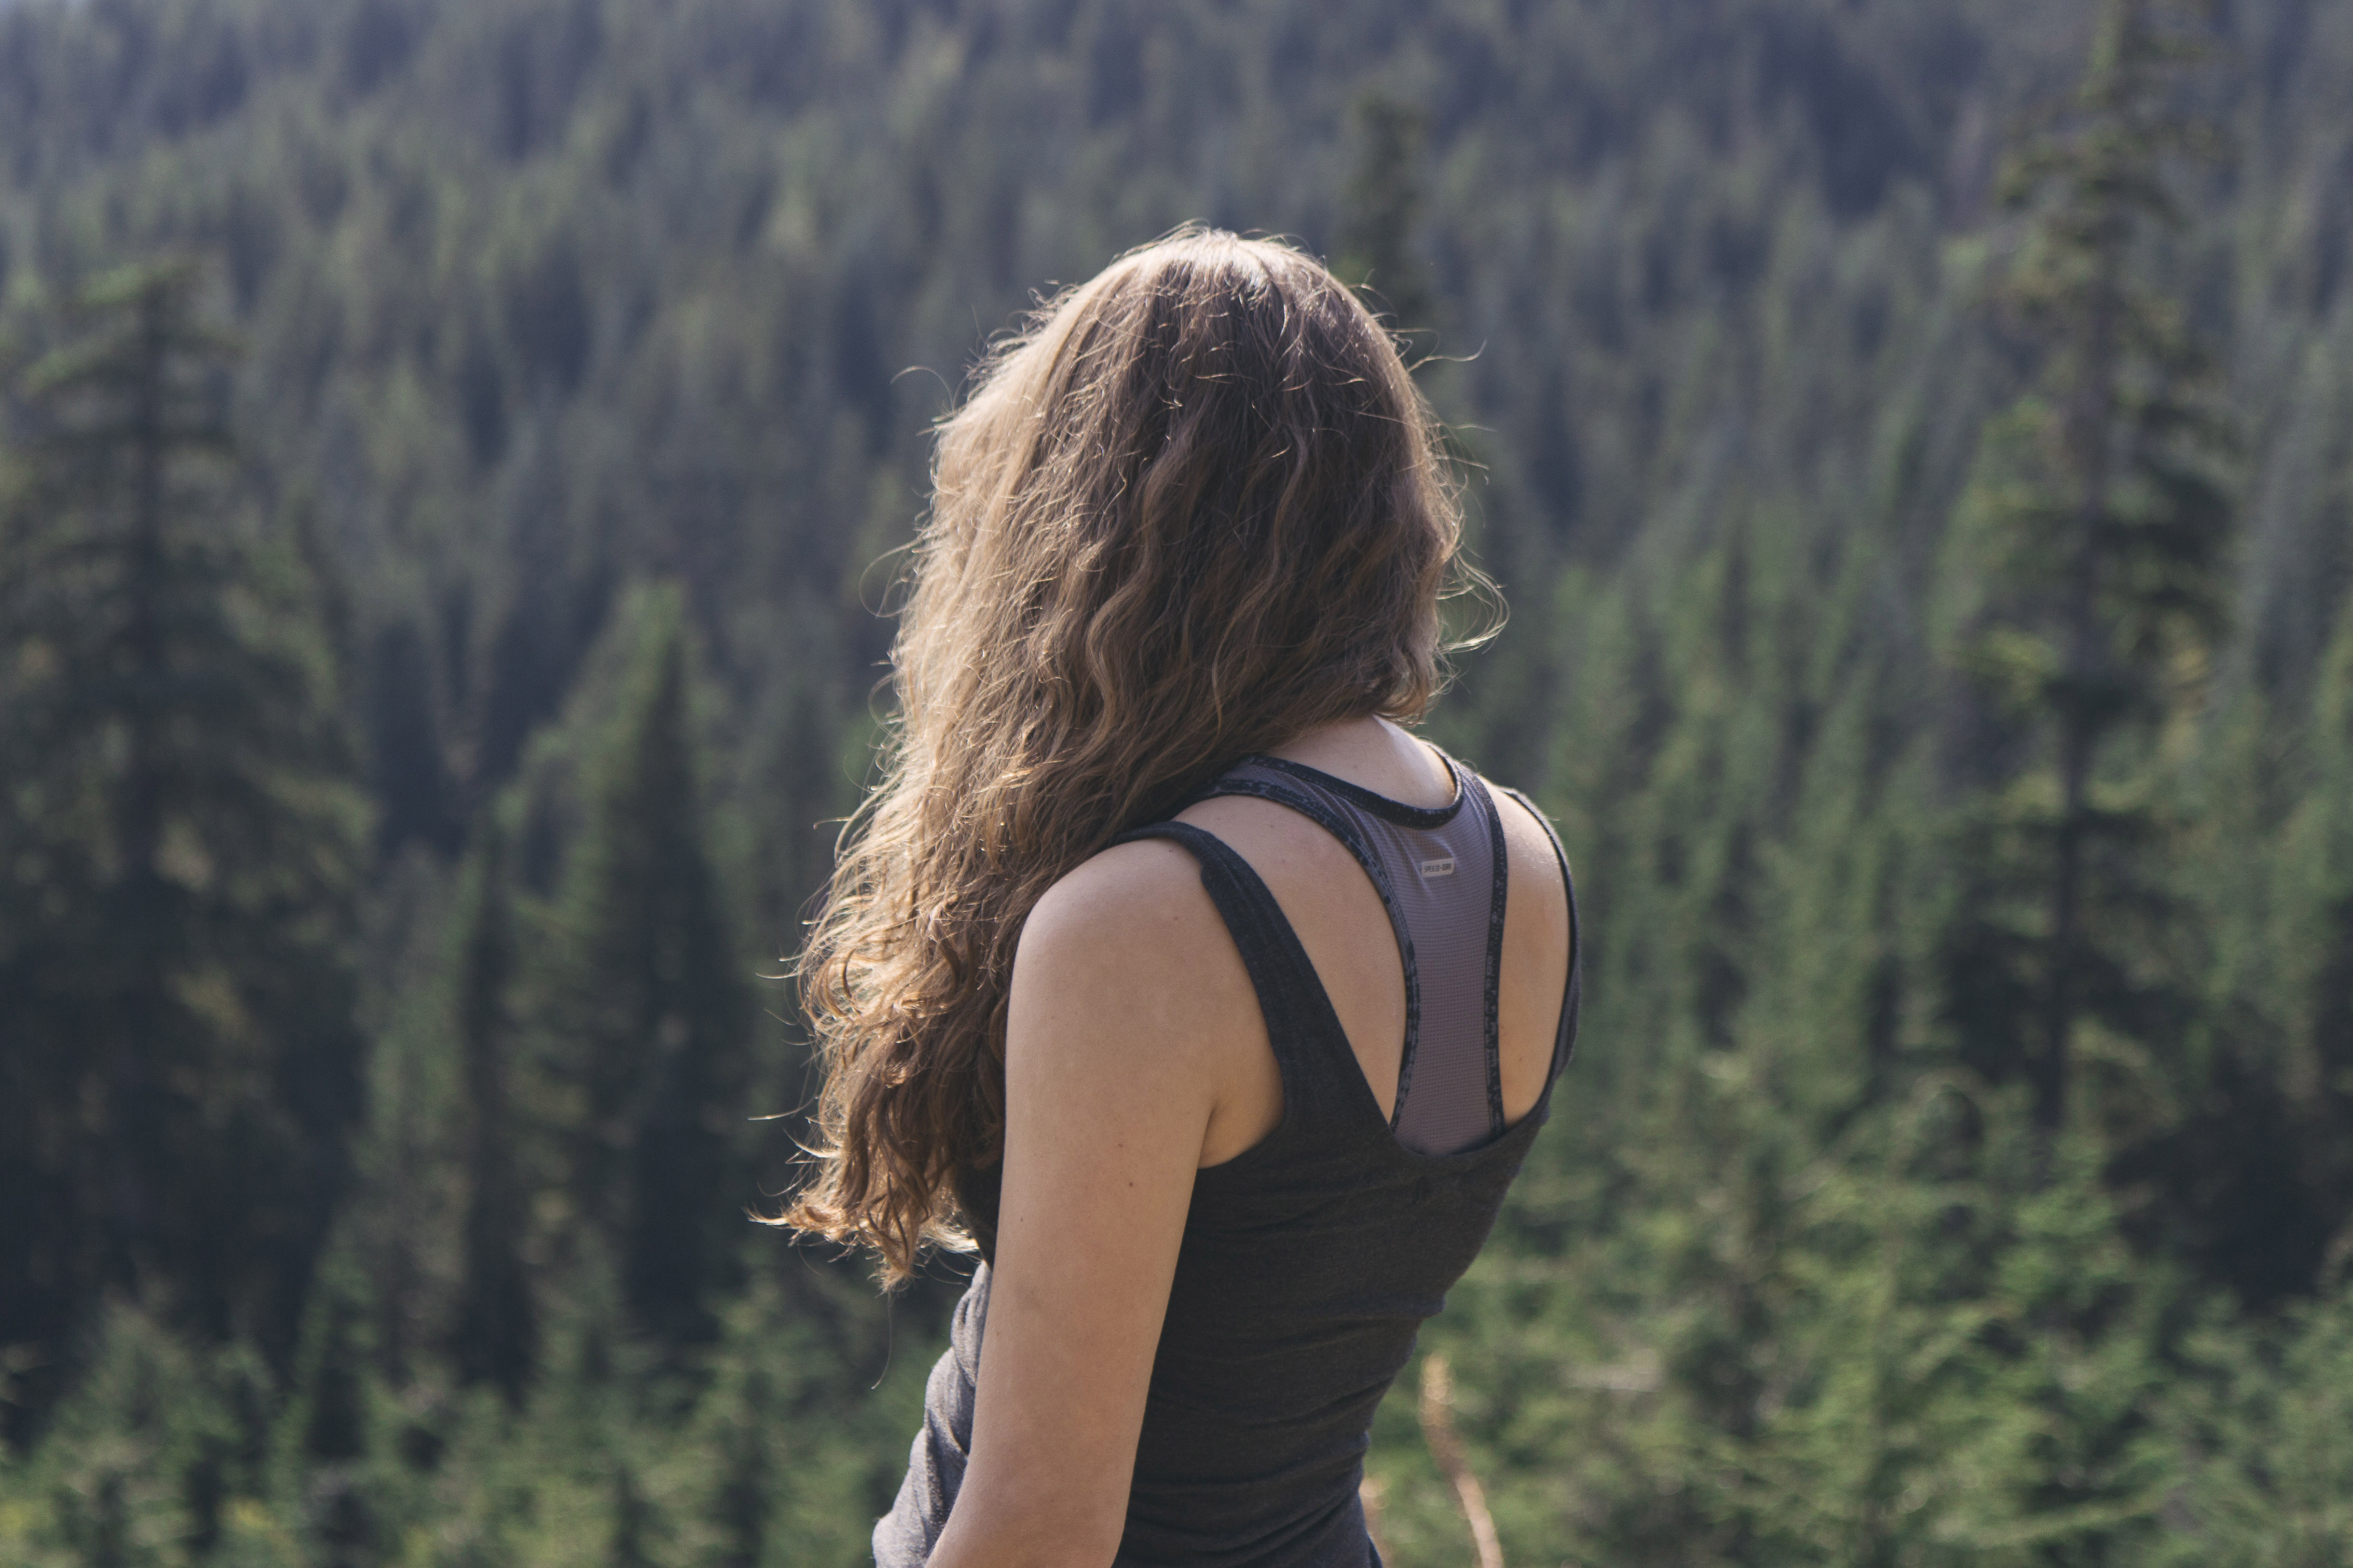
tree, nature, forest, grass, outdoor, walking, girl, woman, hair, meadow, sunlight, brunette, portrait, model, spring, green, autumn, human, arm, shoulder, season, publicdomain, back, blackshirt, beauty, habitat, tanktop, undershirt, portrait photography